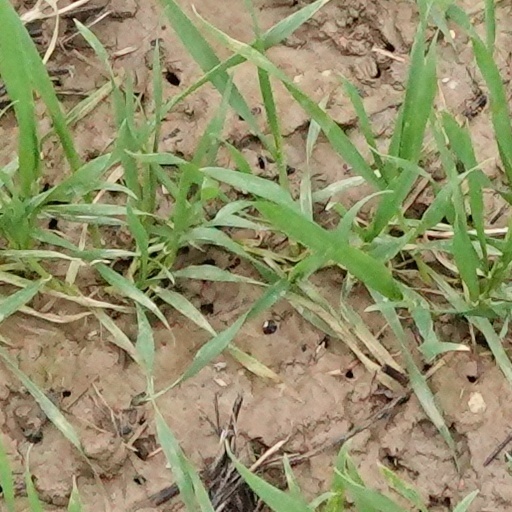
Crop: wheat